Cándido Conde-Pumpido

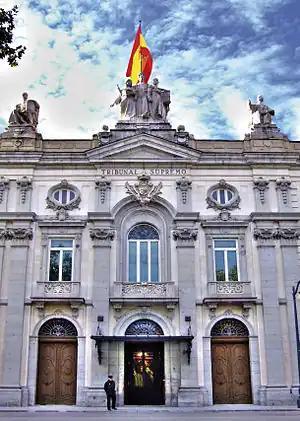
Supreme Court of Spain

Conde-Pumpido reinforced the activity of the Prosecutor of the national hearing against Islamist terrorism as a response to the attack of March 11, 2004, in Madrid, increasing its workforce, creating a group of specialized prosecutors and fostering international cooperation to share information, getting the trial for the massacre should be held within a reasonable time and with damning of most of the defendants result. At the same time, he advocated and put into practice a preventive criminal policy to Act police and judicially against the commands in training until they were able to cause damage, that improved police efficiency and produced a result positive to prevent further Islamist attacks in Spain throughout its mandate.